Maryland Terrapins football

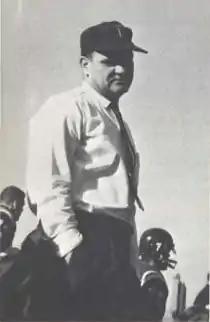
Jerry Claiborne engineered a turnaround of Maryland's fortunes beginning in 1972.

In 1972, Jerry Claiborne took over as head coach of the Terrapins, which had only nine wins in the past five years. In his first season, Maryland improved to 5–5–1, and the following year, they reached their first bowl game in almost two decades. The team steadily improved until his fifth season, 1976, when they finished the regular season with an 11–0 record, their first perfect mark since Tatum's 1955 squad. Boomer Esiason later described Claiborne's coaching style as "vanilla", and said his strategy was "run right, run left, run up the middle, punt, and play good defense." He went on to say, "But, there's no question he made me a tougher player . . . We'd do drills where the quarterback had to take on a linebacker. It was like he had a sign on our back, 'Hit us, we're stupid'. It made you a tougher player."